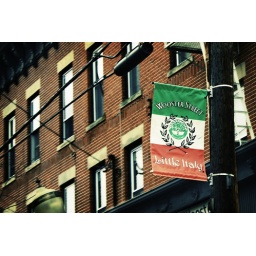
Seemed like you could throw a stone in any direction and hit an Italian restaurant or pizza joint. Mmmmm.